Portland Trail Blazers

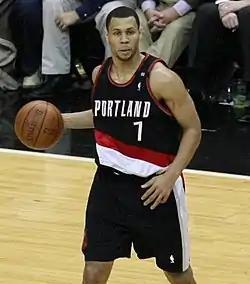
Brandon Roy was chosen as the NBA Rookie of the Year after the 2006–07 season.

In the 2006 NBA draft, the Blazers traded Viktor Khryapa and the draft rights for Tyrus Thomas to acquire LaMarcus Aldridge. They also traded for the sixth pick, which became Brandon Roy. In the spring of 2007, Steve Patterson resigned as team president, and Paul Allen repurchased the Rose Garden. On the court, the team finished with a 32–50 record, an 11-game improvement, and Roy was named the 2006–07 Rookie of the Year. That summer, Kevin Pritchard was promoted to general manager, and former Nike executive Larry Miller was hired as team president. The Blazers won the 2007 NBA draft lottery and selected Ohio State center Greg Oden with the No. 1 pick. Some speculated they might choose Kevin Durant instead; Durant was picked at No. 2 by the Seattle SuperSonics. Oden suffered a pre-season knee injury requiring microfracture surgery and missed the entire 2007–08 season. Oden's injury woes and Durant's success drew comparisons to the Blazers' selection of Sam Bowie over Michael Jordan in 1984.